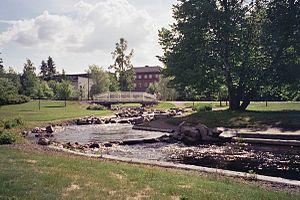
La structure environnementale de l’année est un concours organisé par l'association des jardins finlandais et l’industrie des produits de construction, RTT.